Dear enemy effect

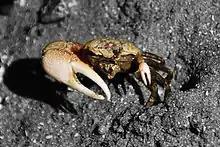
Male sand fiddler crabs attract mates by waving

Male sand fiddler crabs ("Uca pugilator") defend territories that consist of a breeding burrow and a display area where they wave their claw to attract females. Burrow-holding males engage in agonistic contests with both intruding males that attempt burrow take-overs and with other territory-holding neighbours that apparently attempt to limit waving or other surface activities of rivals. Contests consist of one or more behavioural elements that range from no claw contact to use of the claw to push, grip, or flip an opponent. In the field, contests with intruders begin at higher intensities and escalate more rapidly than those with neighbours. However, resident–resident contests increase in intensity when burrows are close, neighbours faced each other when exiting burrows, and neighbours were of similar size. Proximity and orientation determine the ease with which a neighbour may be engaged.